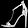
Label: Sandal